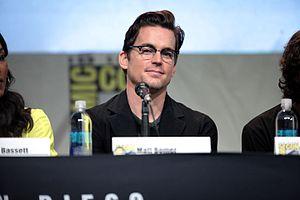
The Normal Heart est un drame, une romance et un film historique américain réalisé par Ryan Murphy. Le film s’inspire de la pièce éponyme de Larry Kramer, jouée sur scène pour la première fois en 1985. Historiquement, 1985 est l’année où le terme SIDA est prononcé pour la première fois par le gouvernement américain, soit quatre ans après le premier diagnostic, en juin 1981.